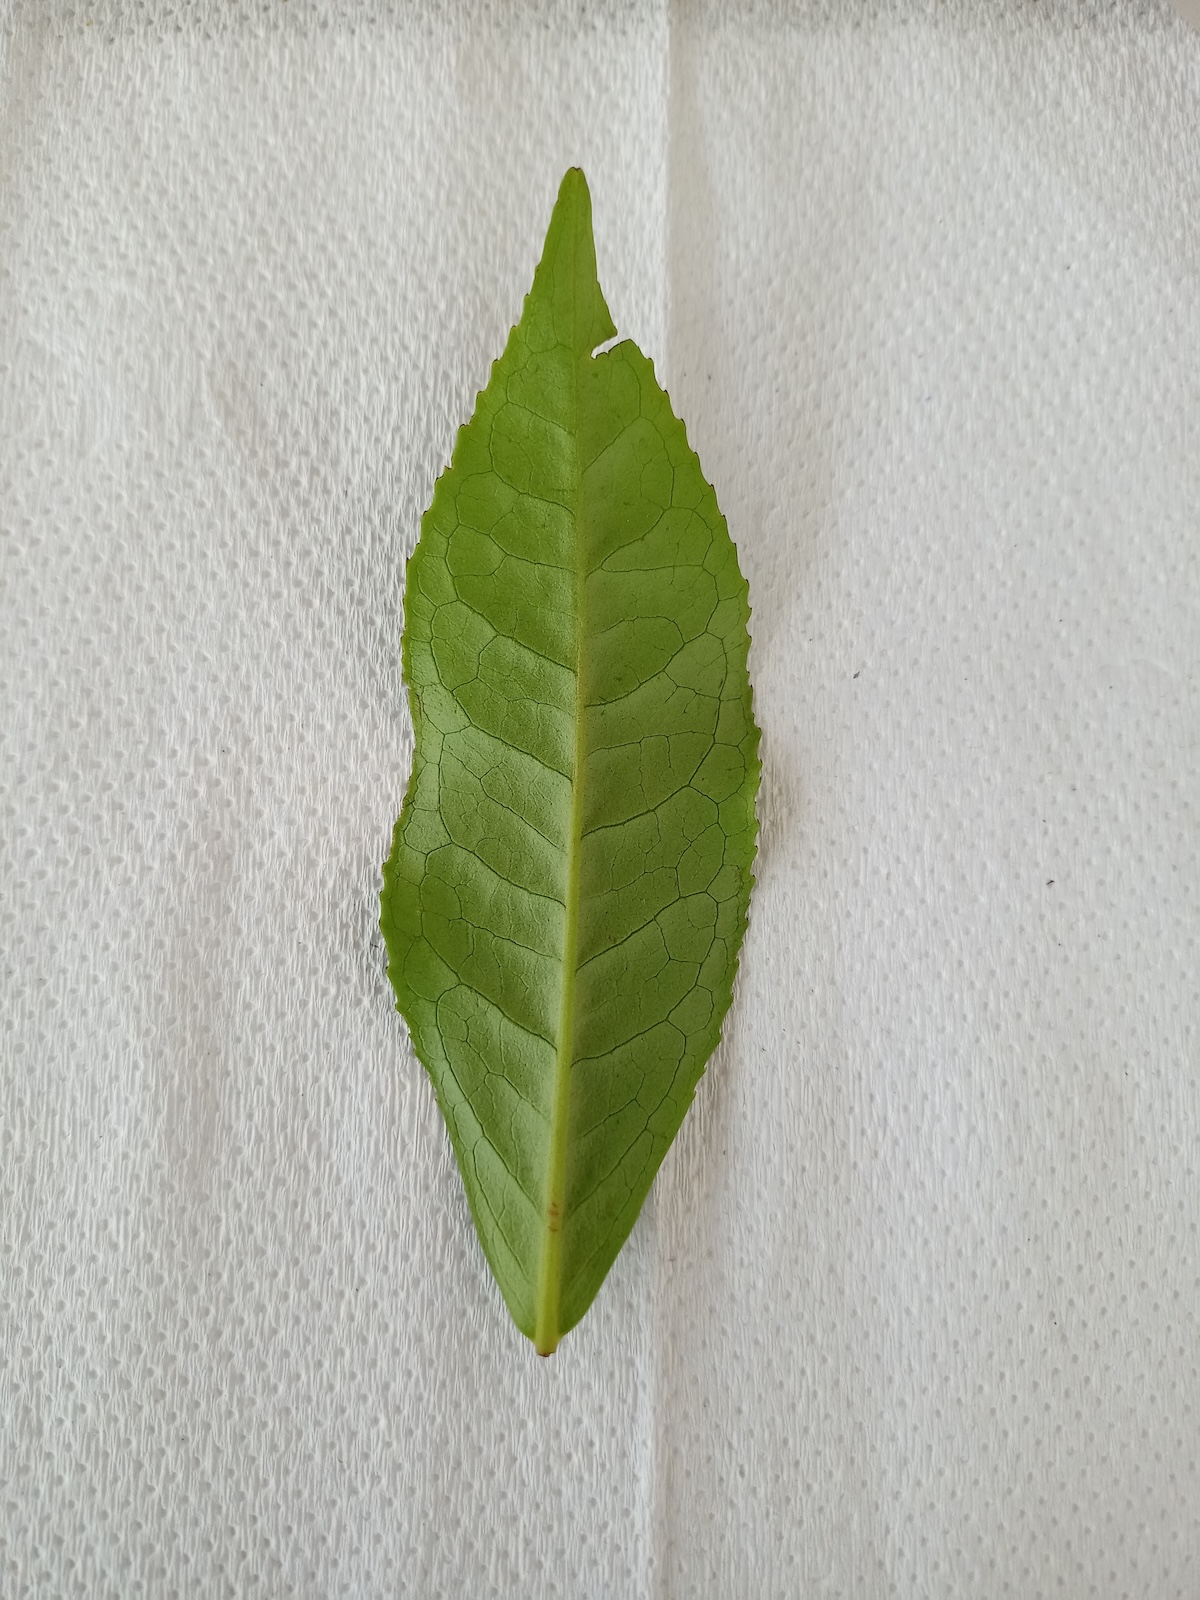
Label: Healthy leaf